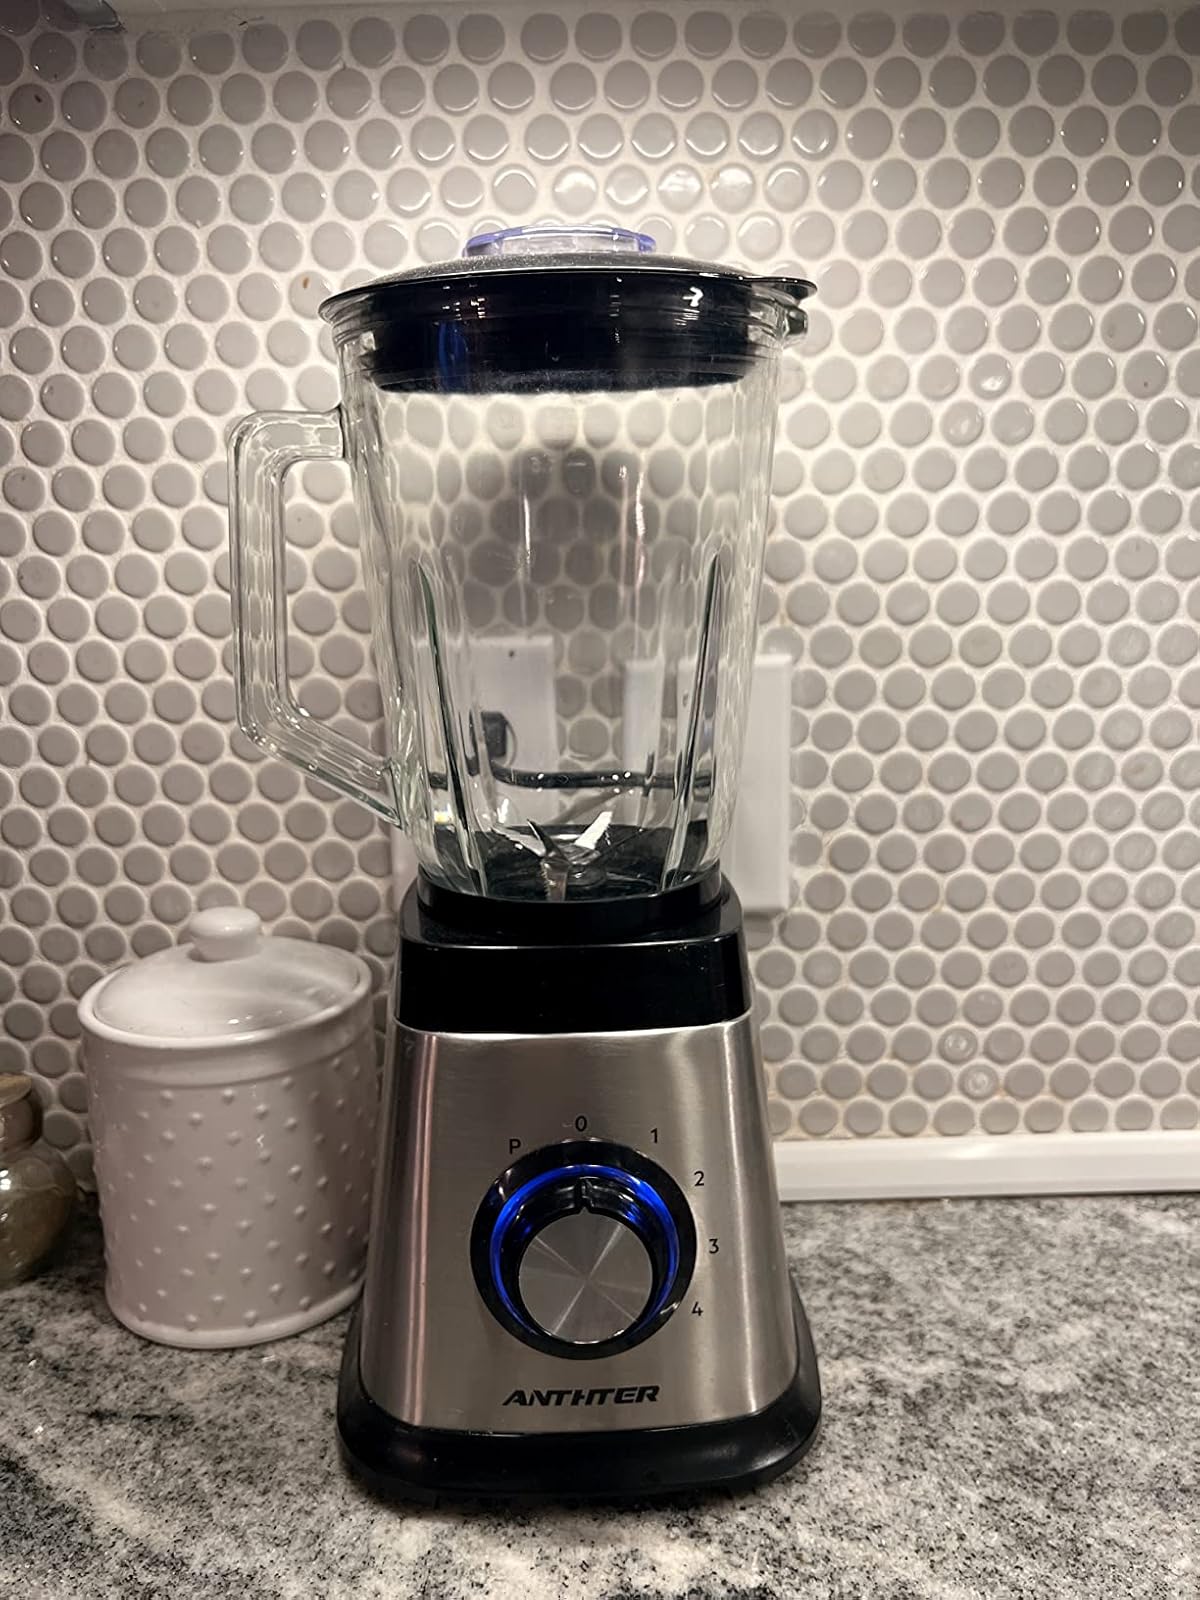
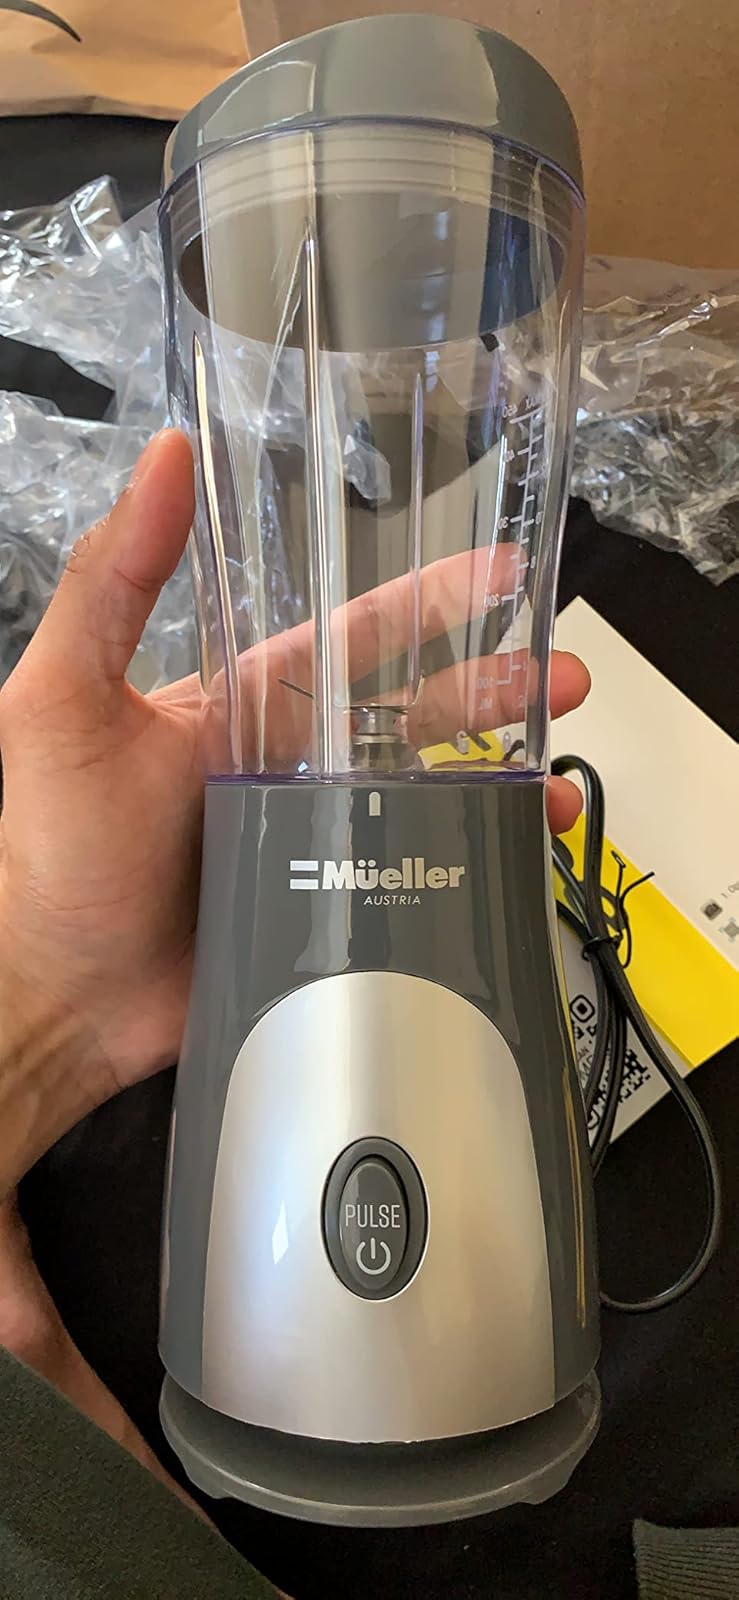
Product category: items_blender
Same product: no